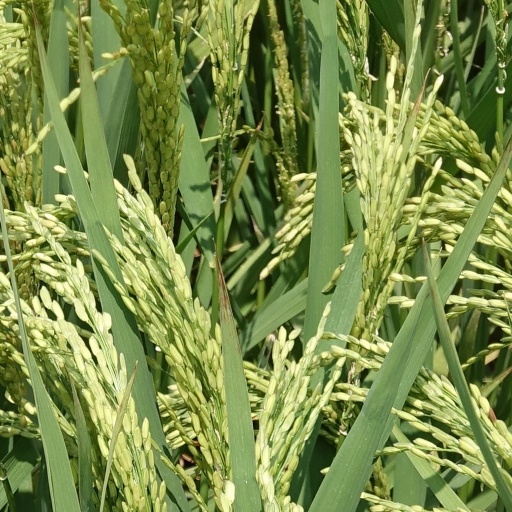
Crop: rice